Islam in Pakistan

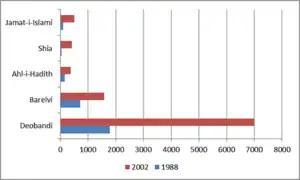
Growth in the number of religious madrassahs in Pakistan from 1988 to 2002

According to the CIA World Factbook and Oxford Centre for Islamic Studies, 96–97% of the total population of Pakistan is Muslim.